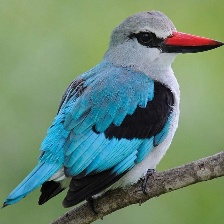
Species: WOODLAND KINGFISHER
Scientific name: HALCYON SENEGALENSIS